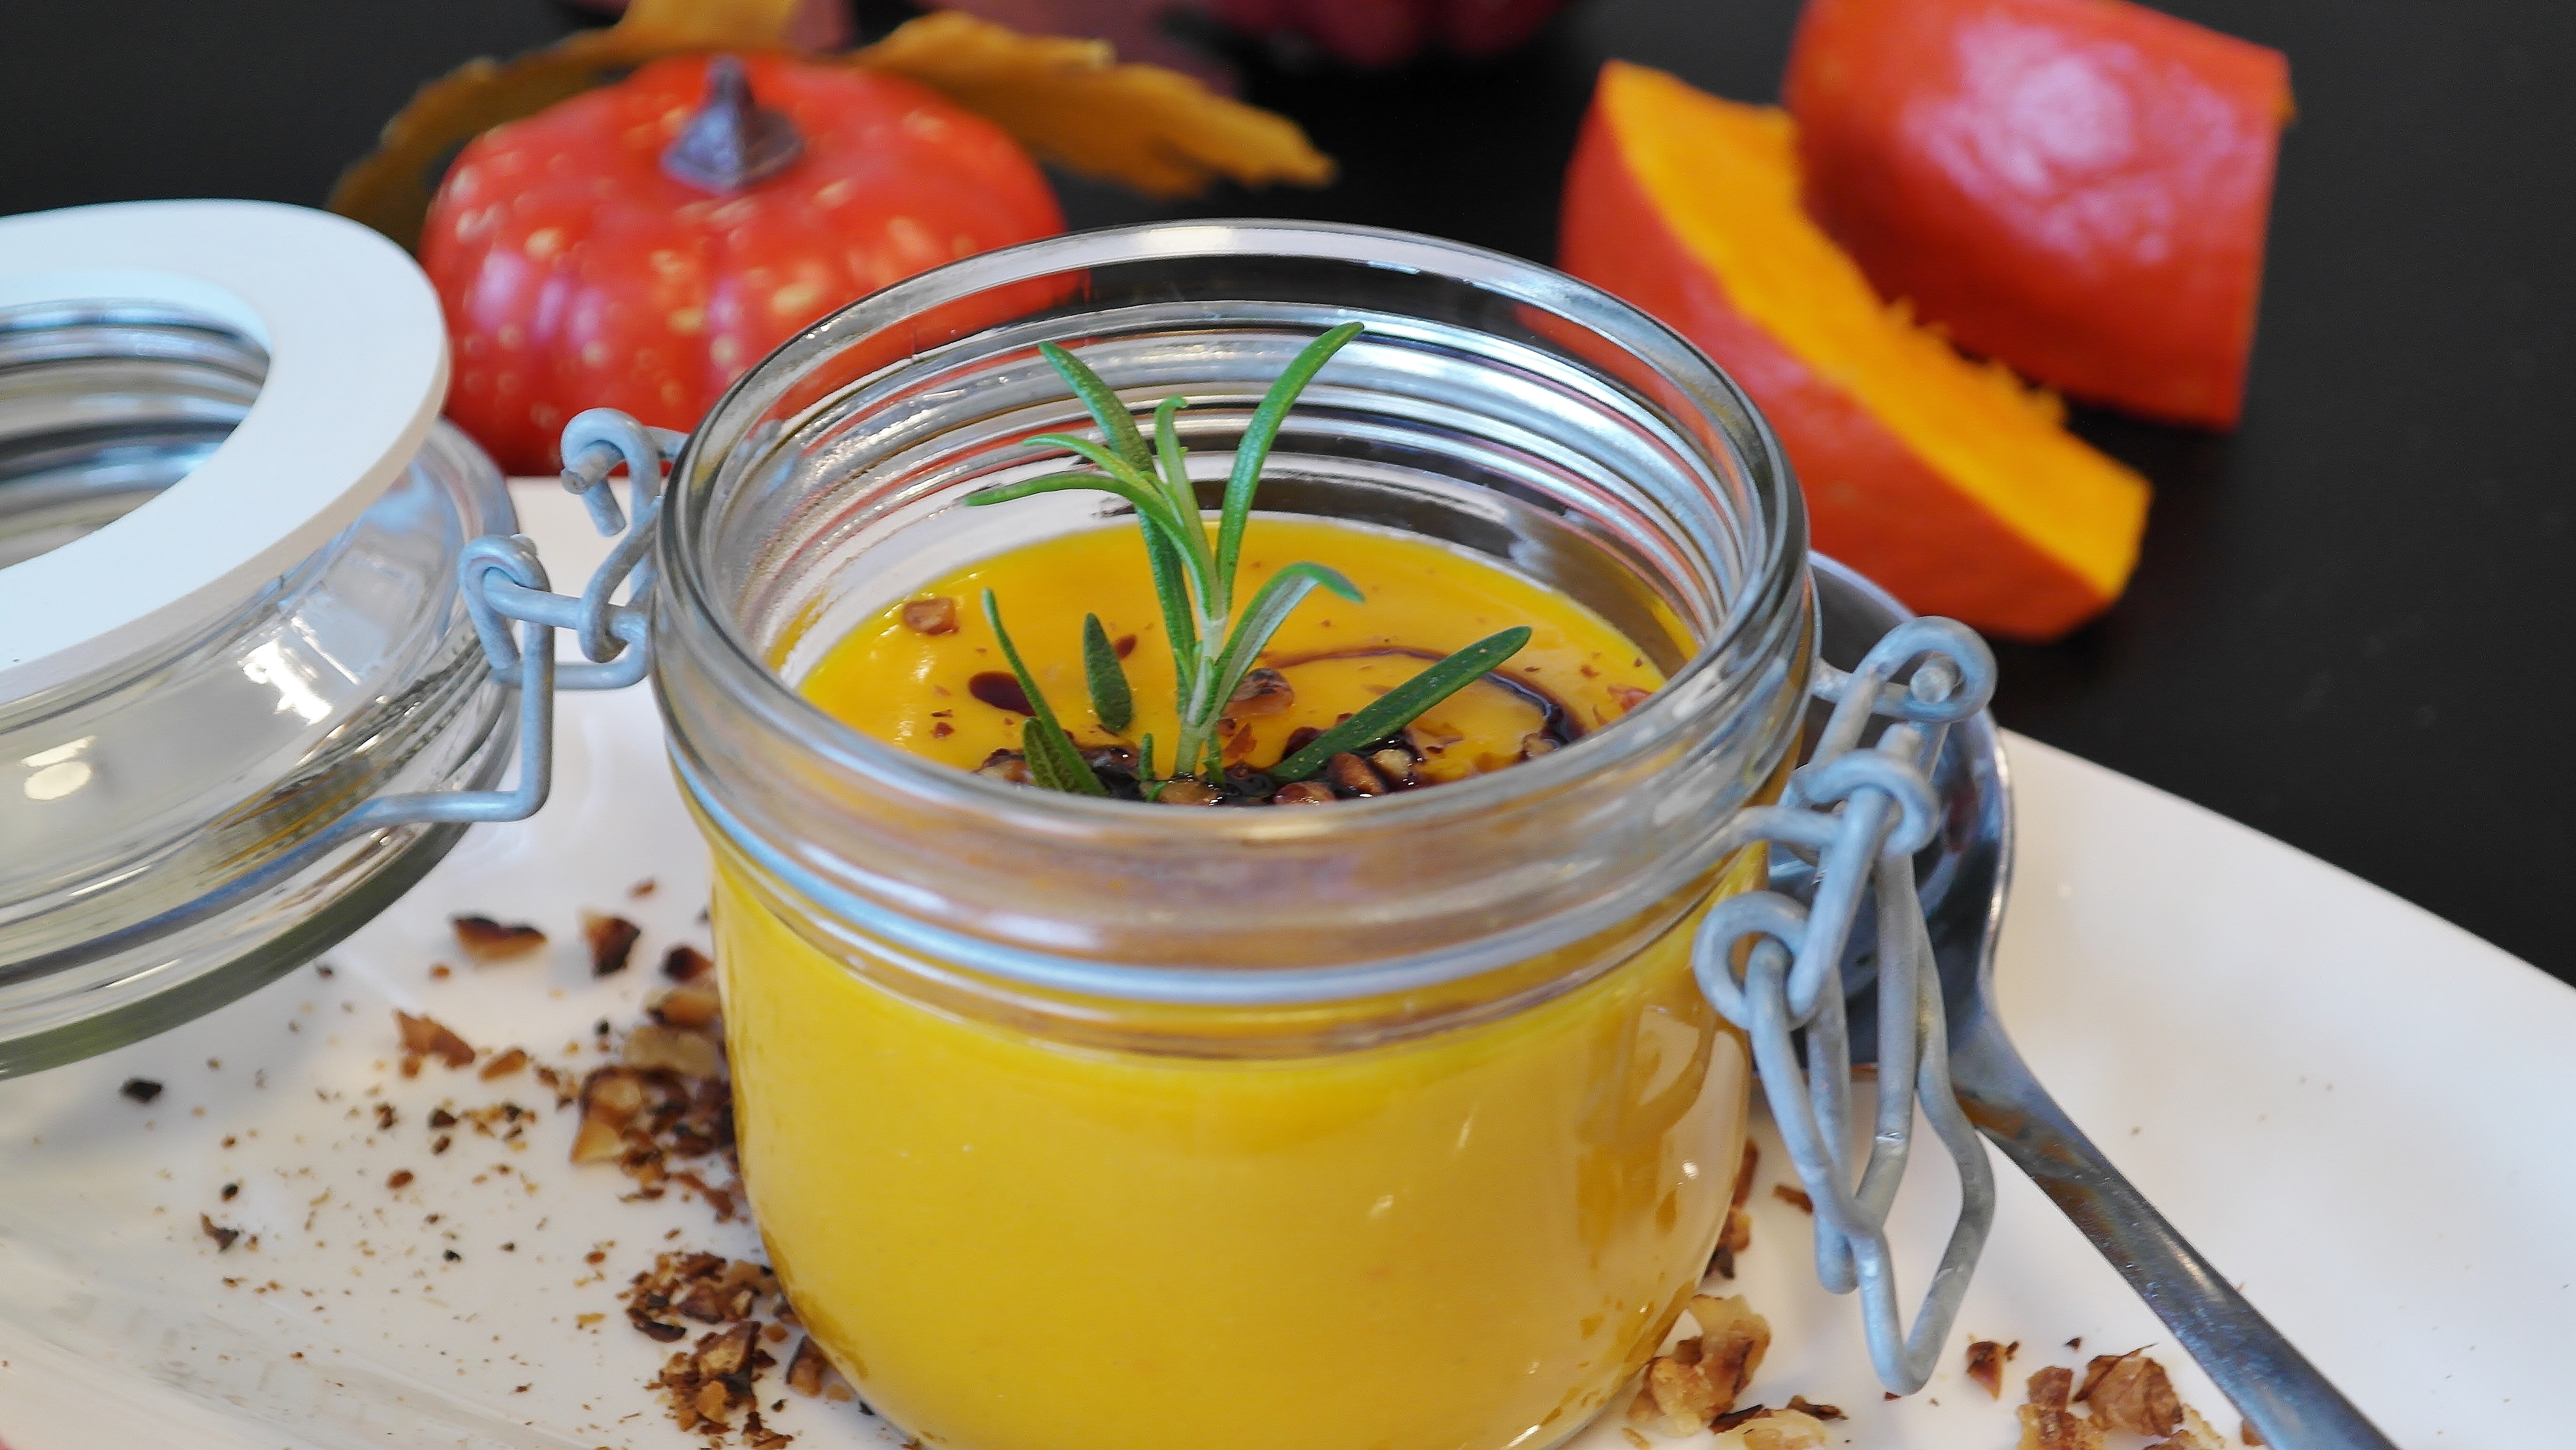
liquid, plant, fruit, orange, dish, meal, food, produce, autumn, plate, kitchen, yellow, breakfast, eat, lunch, delicious, cook, cooked, nutrition, vegetables, spicy, tasty, vegetarian, court, ginger, canning, starter, frisch, enjoy, pumpkin soup, appetizing, hokkaido, coconut milk, flowering plant, pumpkin seeds, land plant